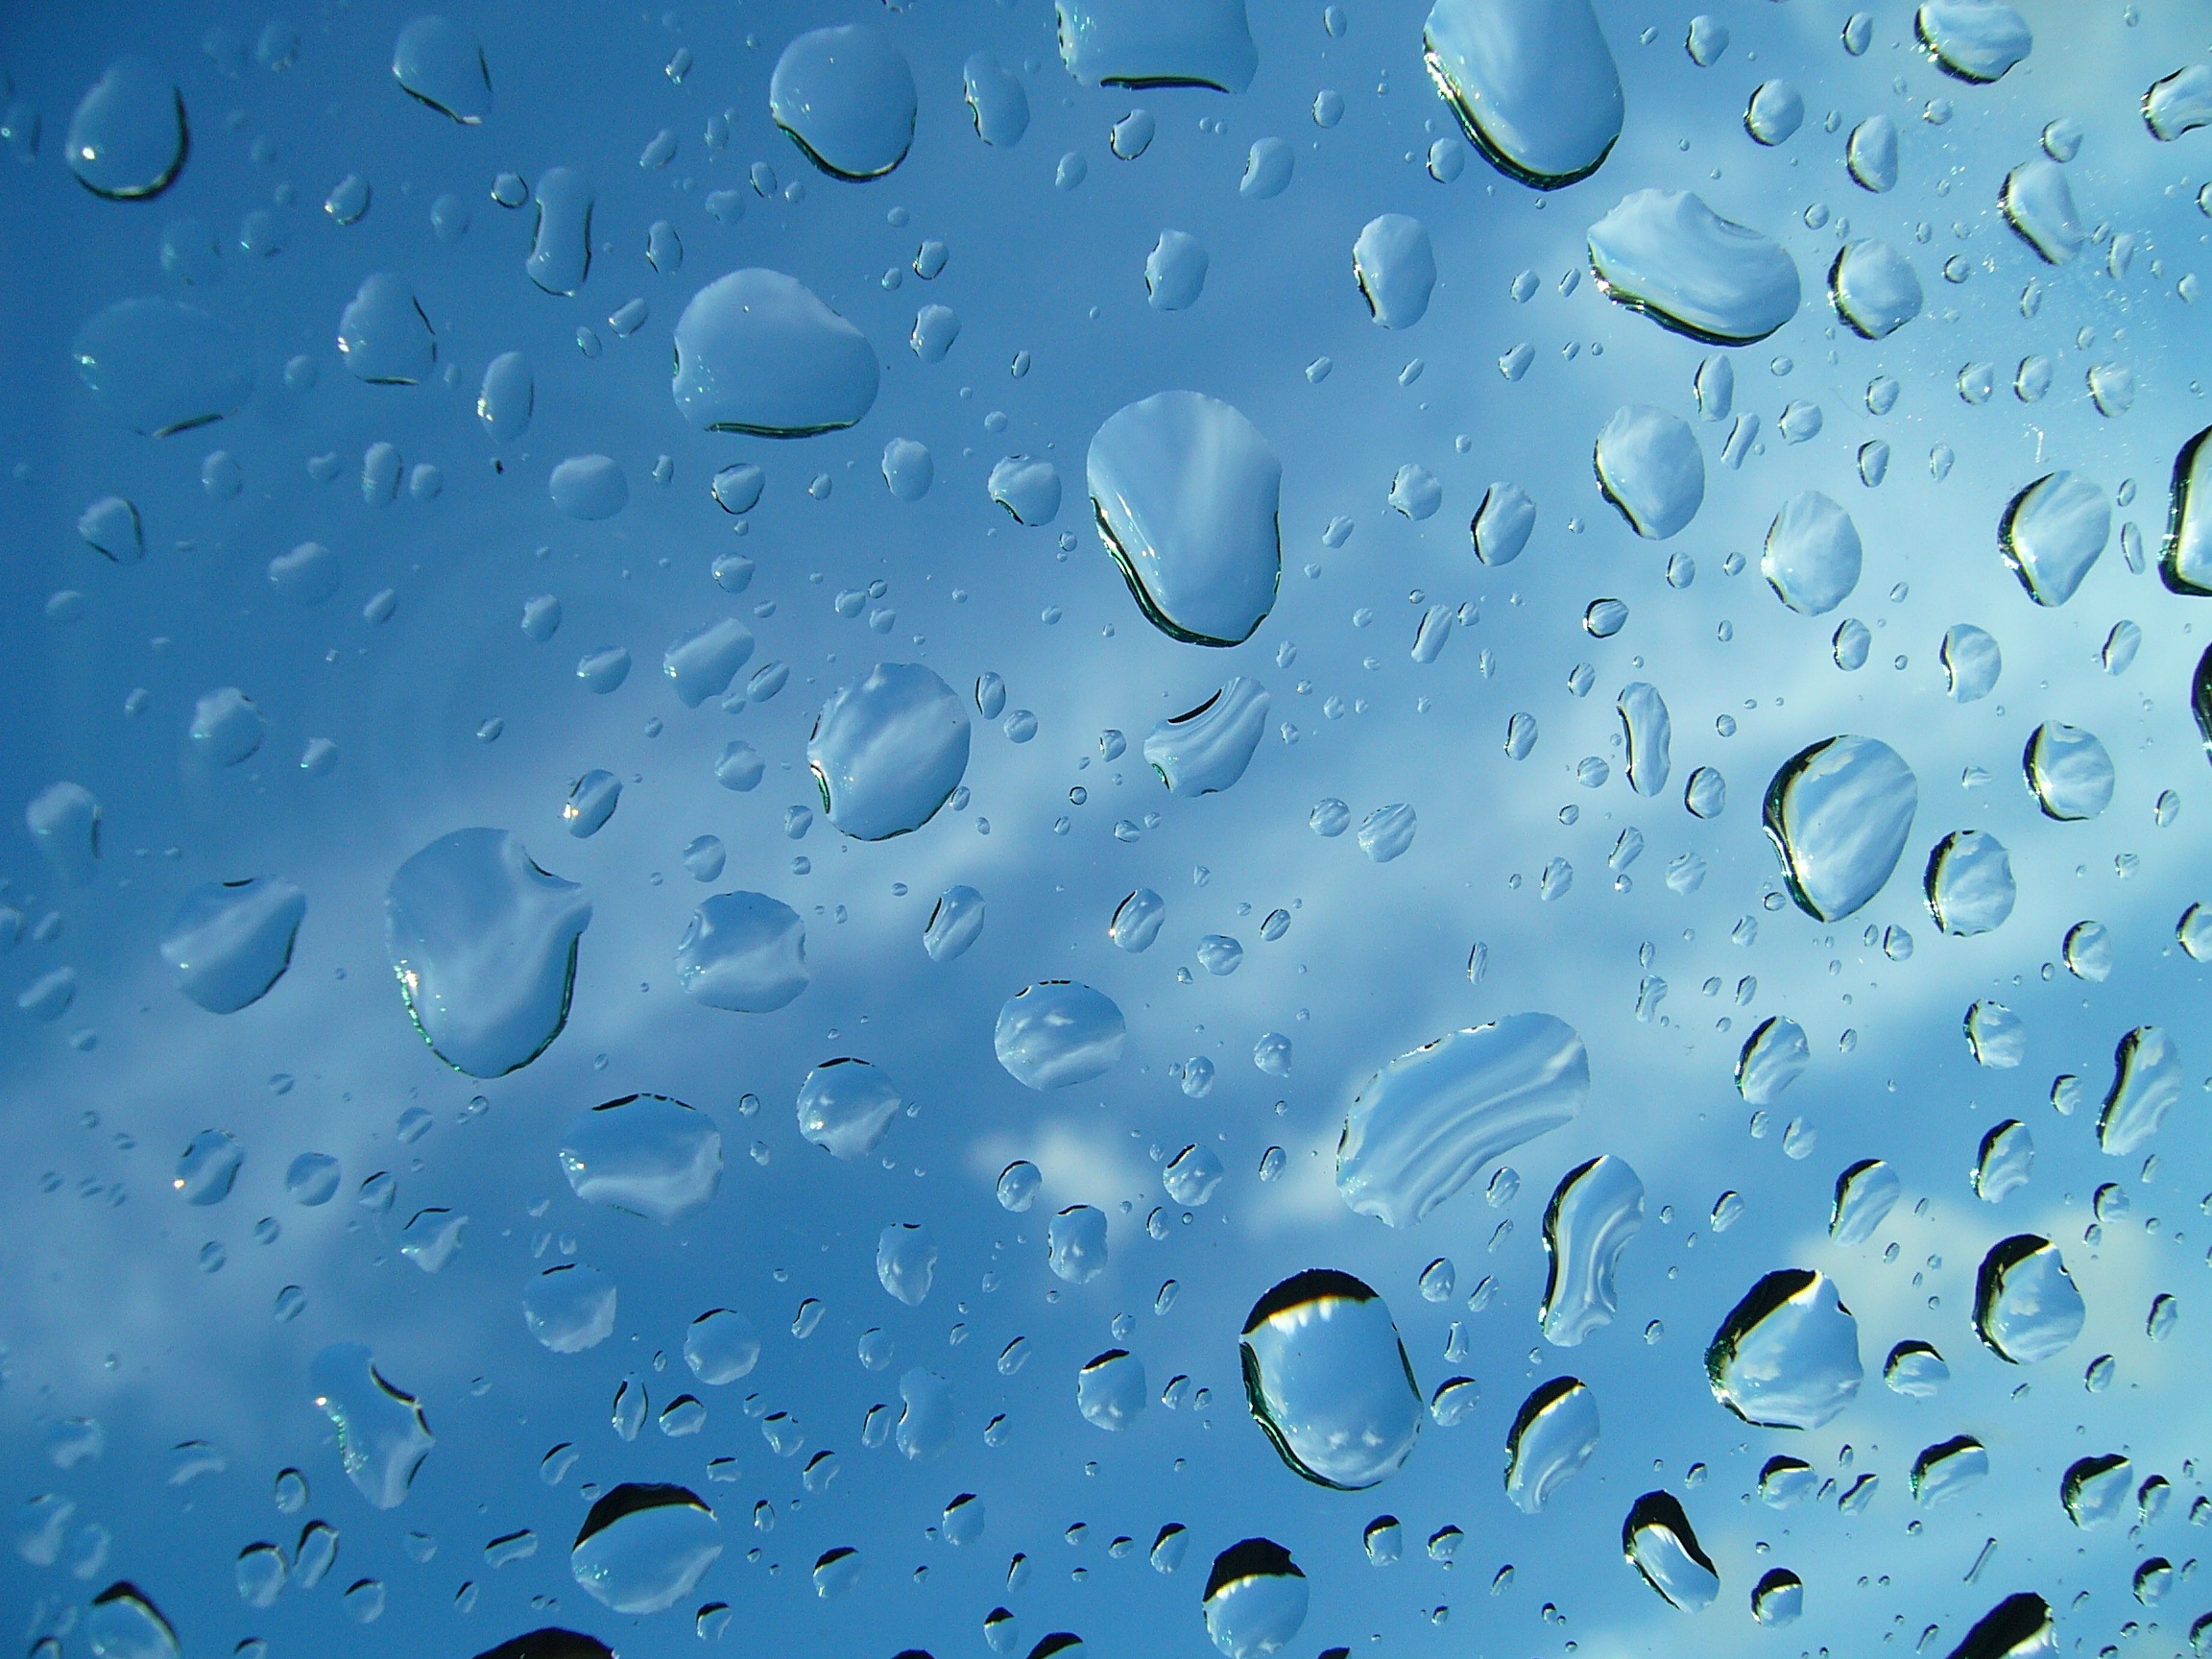
water, nature, drop, rain, leaf, wave, petal, blue, circle, rainy, drops, damp, celeste, moisture